List of death deities

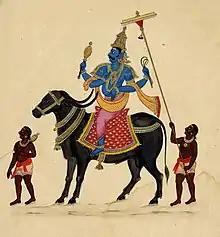
Yama, the Hindu god of death and justice, and Lord of Naraka (hell). He was subsequently adopted by Buddhist, Chinese, Tibetan, Korean, and Japanese mythology as the king of hell.

The mythology or religion of most cultures incorporate a god of death or, more frequently, a divine being closely associated with death, an afterlife, or an underworld. They are often amongst the most powerful and important entities in a given tradition, reflecting the fact that death, like birth, is central to the human experience. In religions where a single god is the primary object of worship, the representation of death is usually that god's antagonist, and the struggle between the two is central to the folklore of the culture. In such dualistic models, the primary deity usually represents good, and the death god embodies evil. Similarly, death worship is used as a derogatory term to accuse certain groups of morally abhorrent practices which set no value on human life. In monotheistic religions, death is commonly personified by an angel or demon standing in opposition to the god.